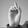
ASL letter: D